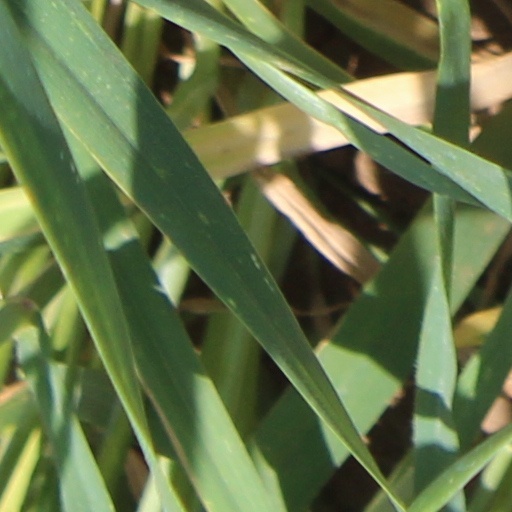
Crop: wheat